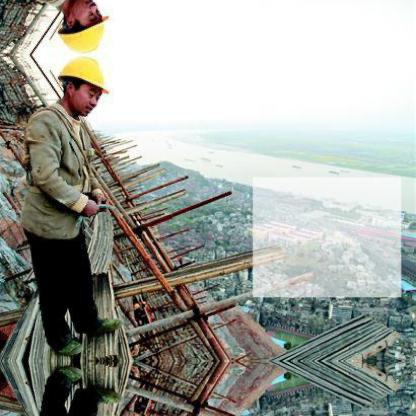
Objects in the image:
label: helmet
label: helmet